Kotagede

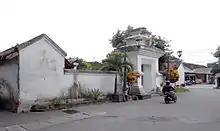
Hastorenggo cemetery, a 1930s cemetery complex for the descendants of the royal family of Kraton Yogyakarta.

The royal cemetery is named Makam Kota Gede (in Indonesian) or formally ("Pasareyan") Hasta Kitha Ageng (in Javanese). It is located to the west of the Great Mosque. It is the most intact part of Kotagede. Chronicles mention that Senapati's father, Ki Gedhe Mataram, was buried to the west of the mosque and Senapati himself was buried to the south of the mosque, in the direction of his father's feet. Other important people buried in the cemetery include Sultan Hadiwijaya. The cemetery is guarded and maintained by Juru Kunci who are employed by the two palaces of Yogyakarta and Surakarta. The portal to the cemetery has the feature of Hindu architecture, each portal contains a thick wooden handle heavily decorated with carvings. The walled cemetery does not act as a physical protection of the graves and their adornments, the enclosures separate the realm of the dead from those of the living.